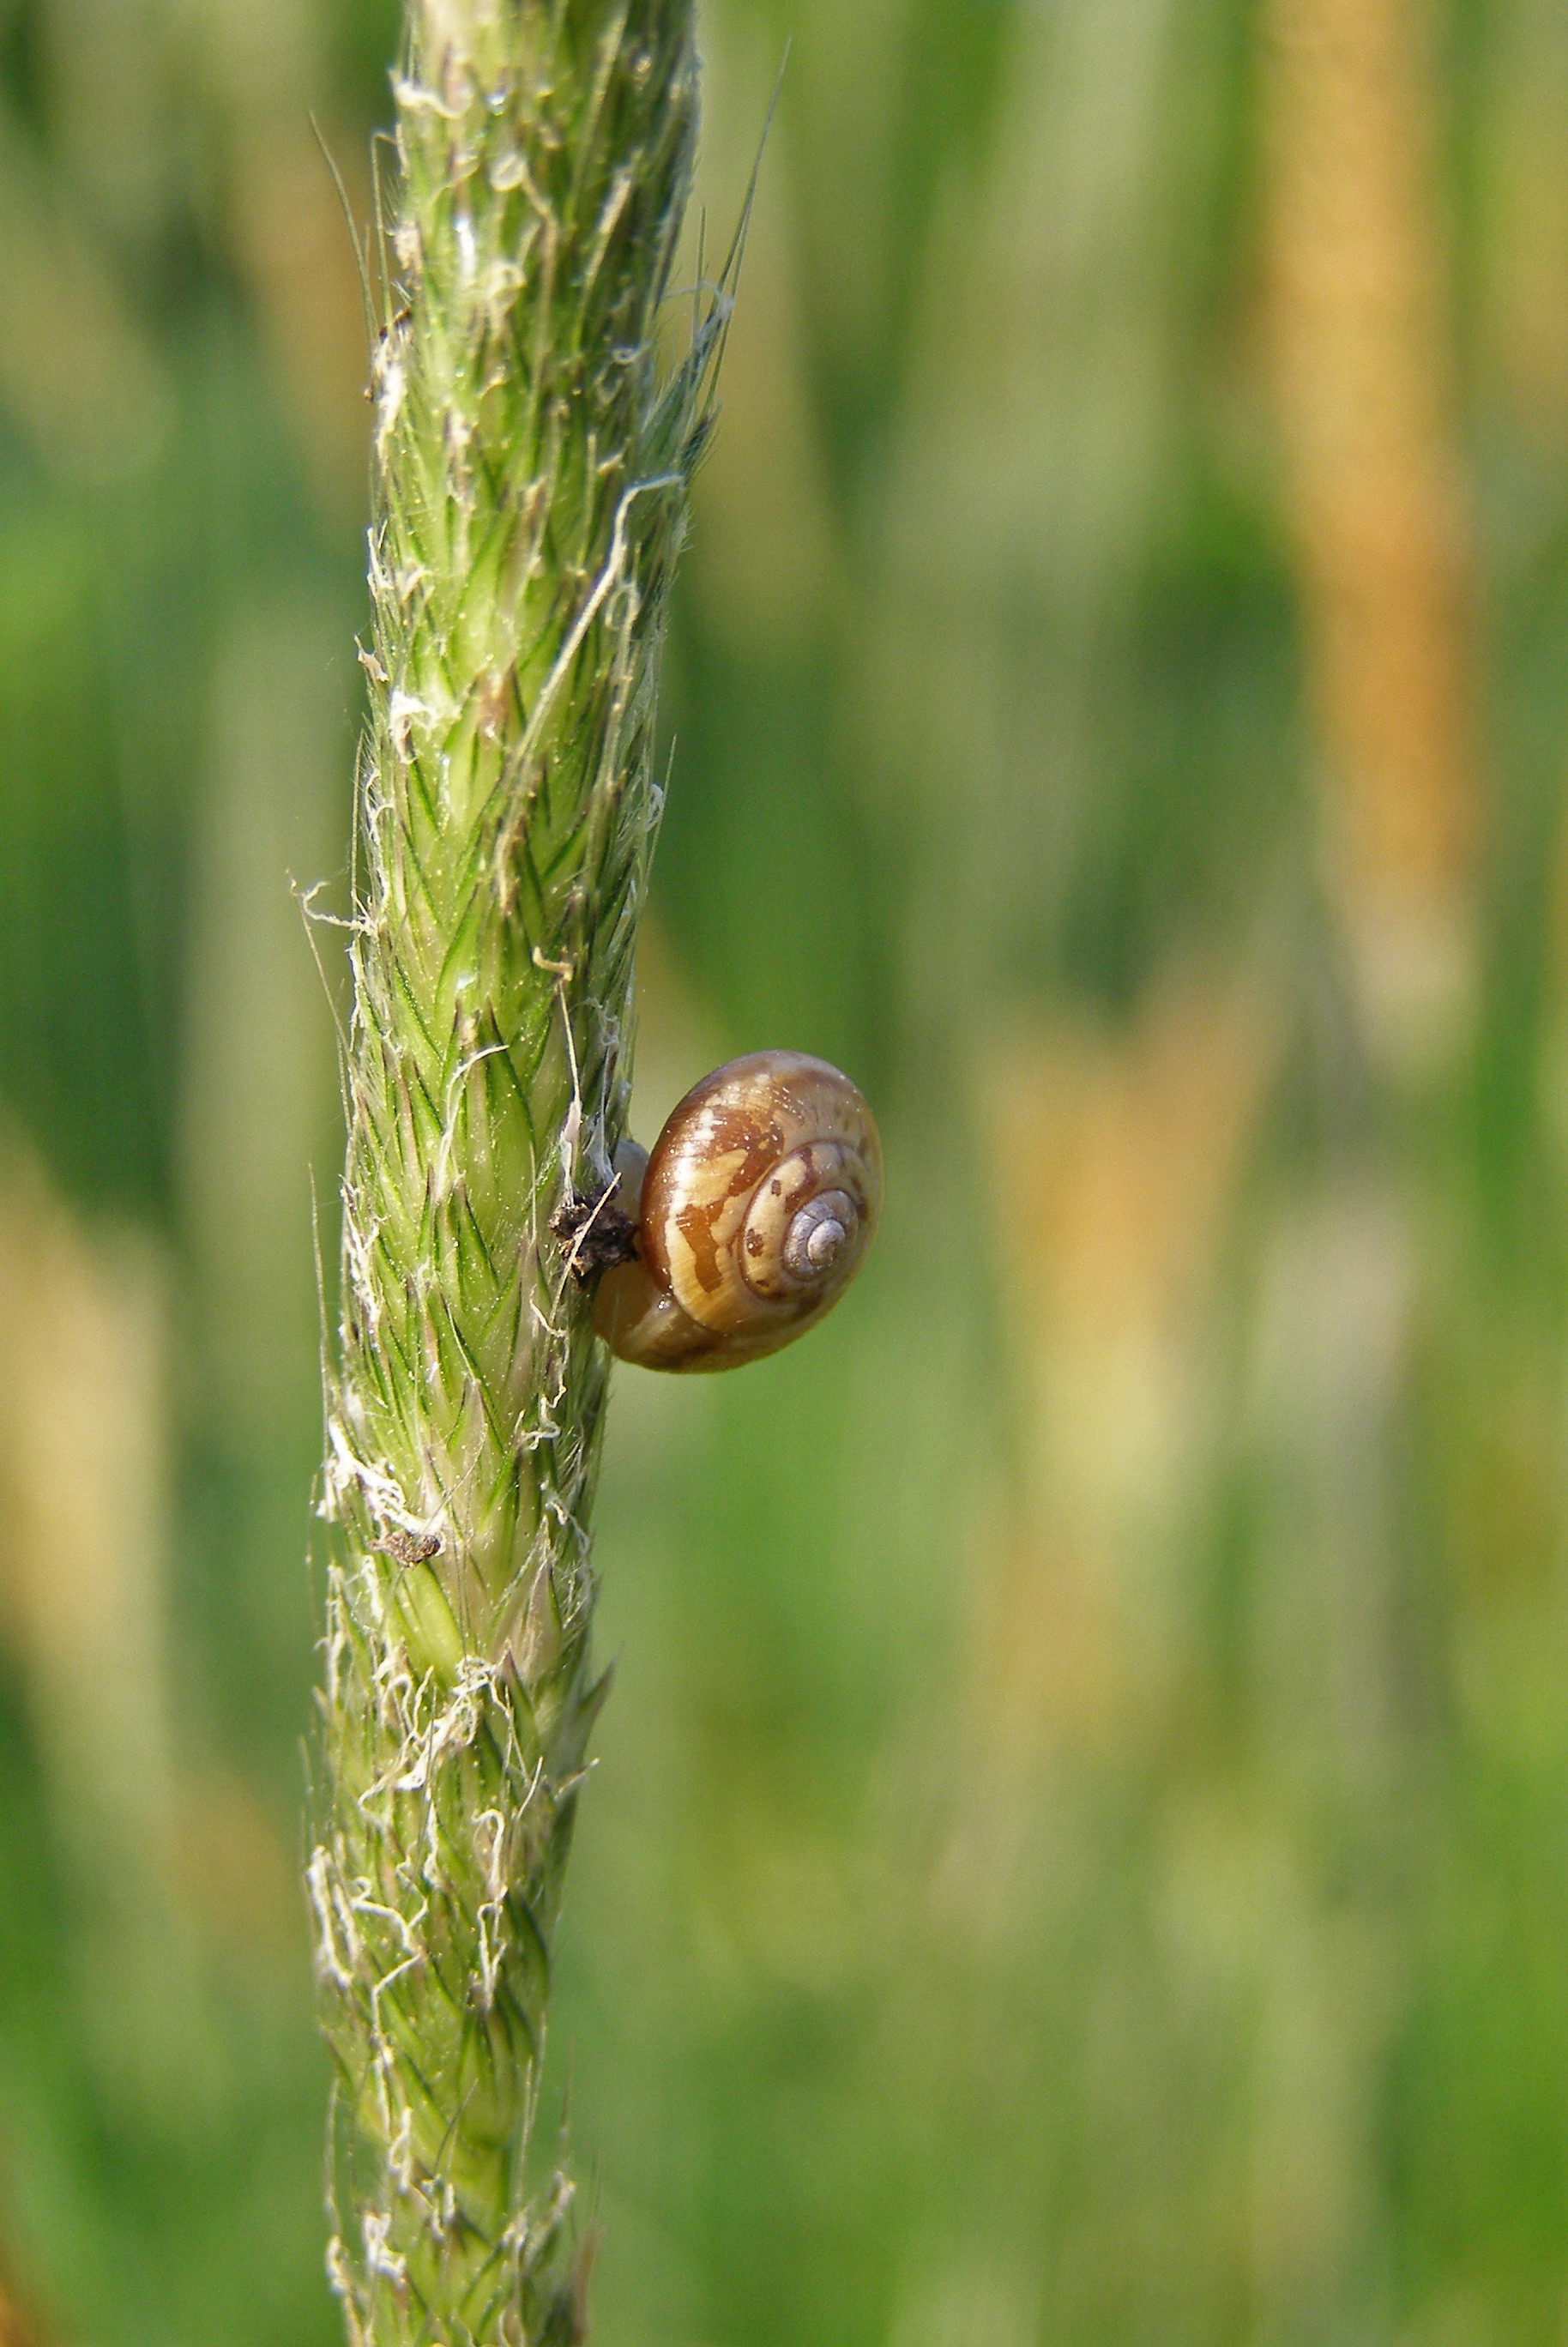
nature, grass, plant, meadow, prairie, leaf, flower, summer, green, produce, insect, macro, flora, fauna, invertebrate, seashell, close up, snail, macro photography, flowering plant, grass family, plant stem, land plant